Thijsse's Hof

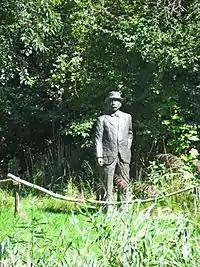
Statue of Jac.P.Thijsse, the founder of the Hof

In 1925 the garden was offered to Jac. P. Thijsse as a present for his 60th birthday. Friends of Thijsse wanted to honor Thijsse by creating a little garden, close to his house, where the plants and animals of the dune area could be displayed in a natural environment. It was known that this was already a long time wish of Thijsse. The garden was designed by the landscape architect Leonard Springer.